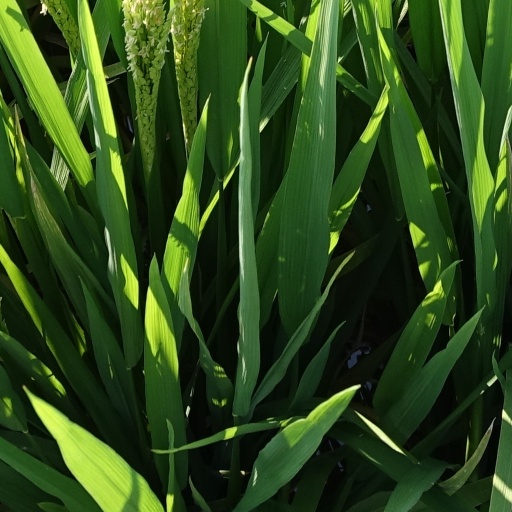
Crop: rice